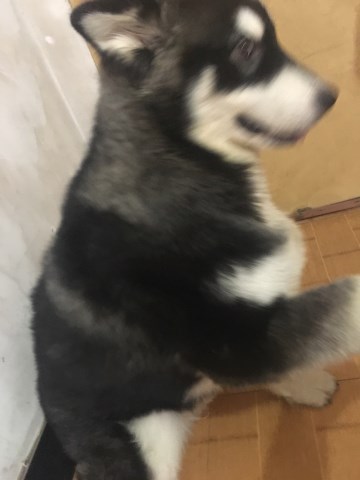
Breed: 1324-n000004-malamute